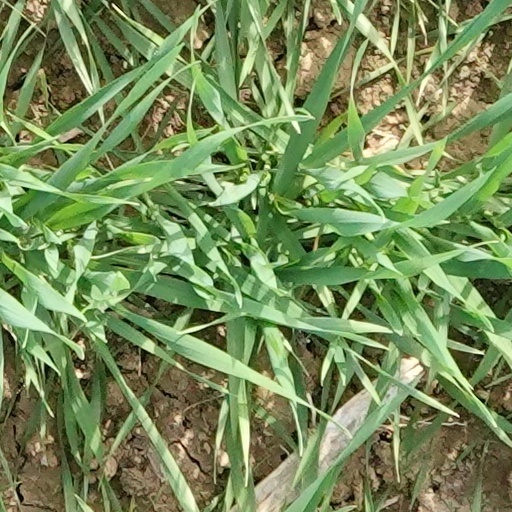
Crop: wheat